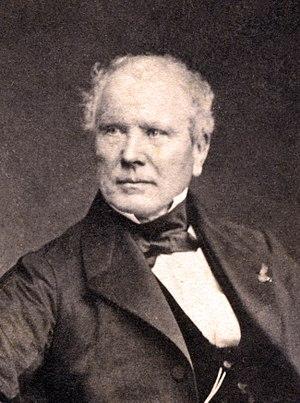
Denys Benoist d'Azy, député
Denys Benoist d'Azy, né le 3 janvier 1796 à Paris et mort le 11 février 1880 à Saint-Benin-d'Azy, est un homme politique et industriel français.
Le Chemin de fer de Paris à la mer désigne un projet ferroviaire élaboré dans les premiers temps du chemin de fer en France, sous la Restauration, visant à relier Paris au Havre via Rouen, avec un embranchement vers Dieppe. S’inscrivant dans les réflexions générales du gouvernement pour améliorer et accélérer les transports dans le royaume, il a pour ambition de donner à Paris les moyens de constituer une place commerciale d’envergure, tant au niveau national qu’en Europe continentale.